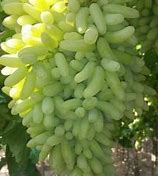
Label: Grapes